Swingarm

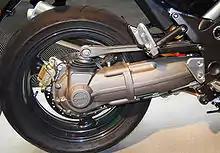
Moto Guzzi's "CRDS" variant of the parallelogram

Parallelogram - Was first introduced commercially in 1985 on the Magni "Le Mans". Magni called the system "Parallelogrammo". Various parallelogram systems have been developed by other manufacturers.